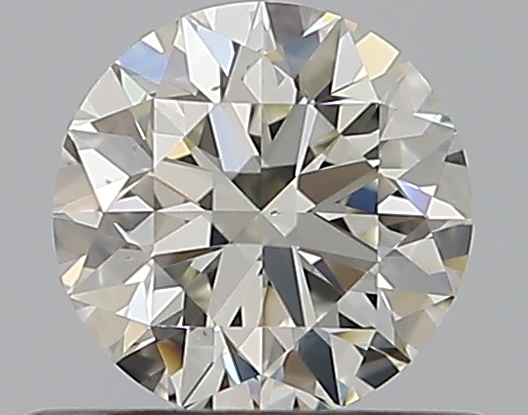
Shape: round
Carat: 0.5
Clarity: VS2
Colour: K
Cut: EX
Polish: EX
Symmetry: EX
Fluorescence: N
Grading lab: GIA
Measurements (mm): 5.06 x 5.08 x 3.17